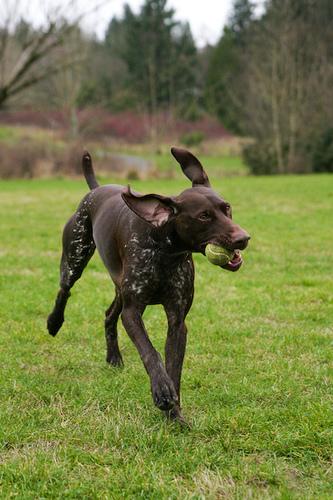
Breed: german shorthaired